Green Monster

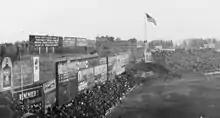
The original ad-covered wall in 1914, with overflow fan seating in front of the wall's base on "Duffy's Cliff"

The Green Monster is a popular nickname for the left field wall at Fenway Park, home to the Boston Red Sox of Major League Baseball. The wall is from home plate at the left-field foul line, making it a popular target for right-handed hitters.